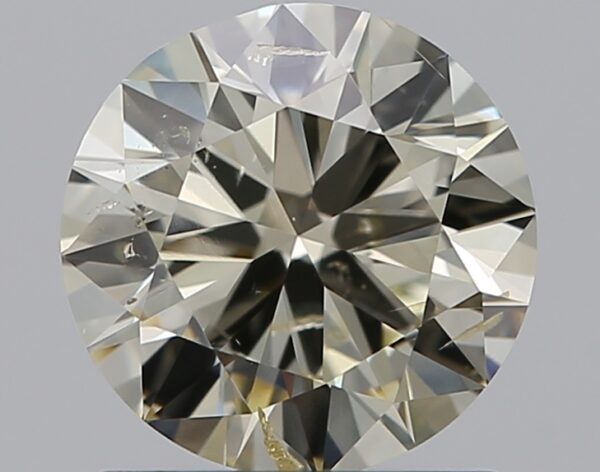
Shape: round
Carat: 1
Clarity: SI2
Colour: Q-R
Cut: VG
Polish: EX
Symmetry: GD
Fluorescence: M
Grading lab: GIA
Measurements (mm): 6.39 x 6.47 x 3.84